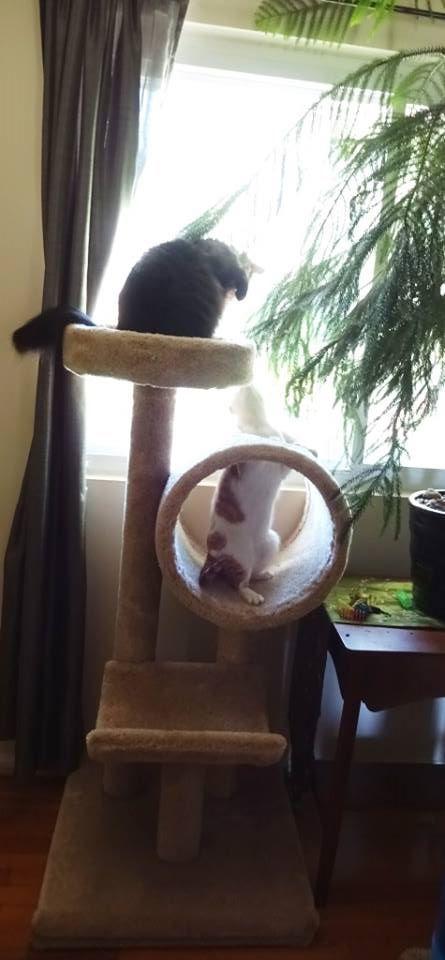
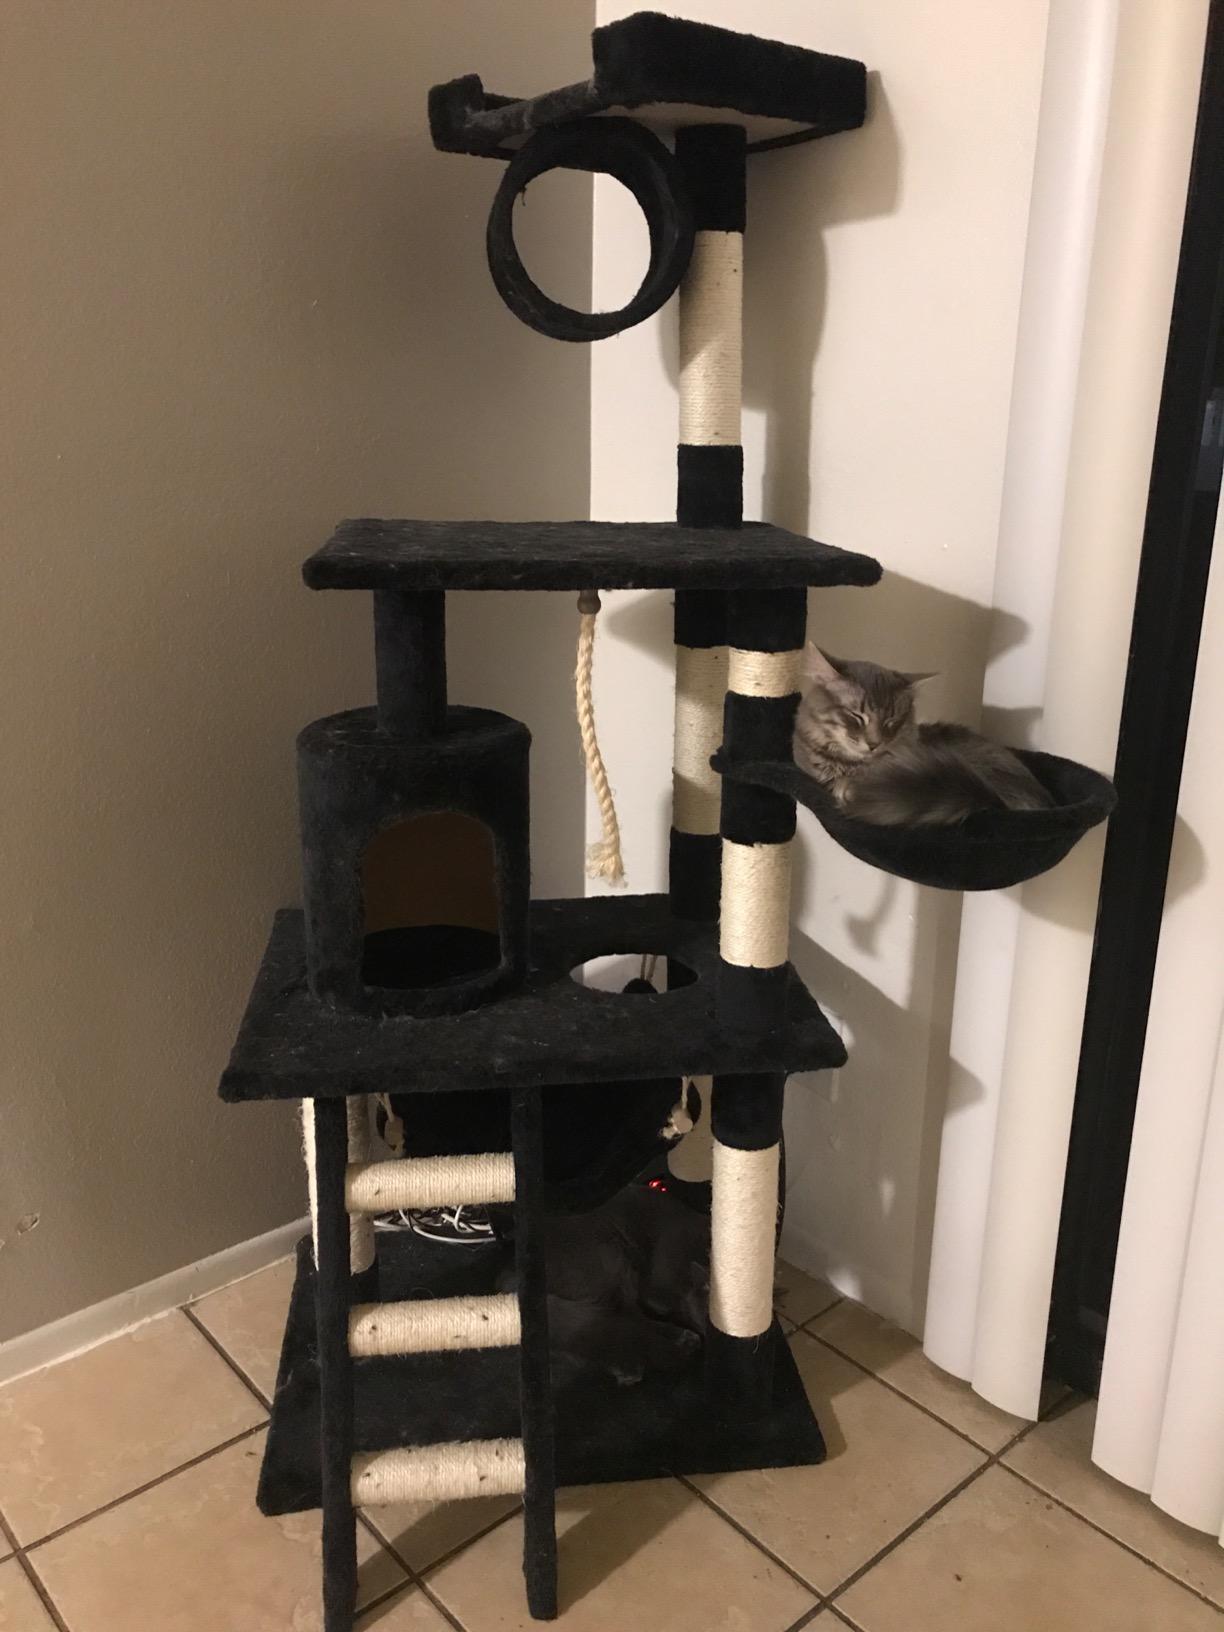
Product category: items_cat tree
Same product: no